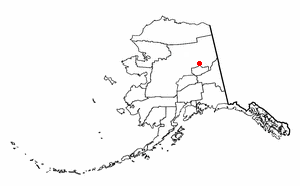
Central est une localité d'Alaska aux États-Unis dans la Région de recensement de Yukon-Koyukuk, sur la Steese Highway. Chaque mois de février, Central est un point de contrôle de la Yukon Quest course annuelle de chiens de traîneaux. Au recensement de 2010 sa population était de 96 habitants.